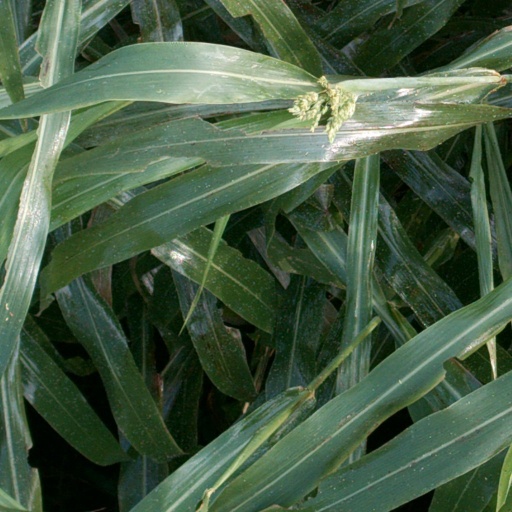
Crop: sorghum